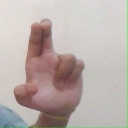
अक्षर: आ